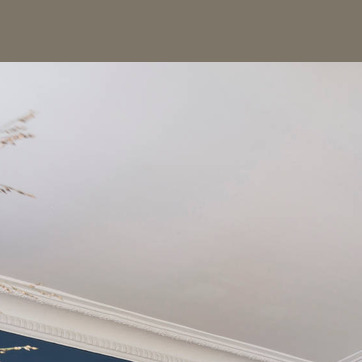
Material: painted